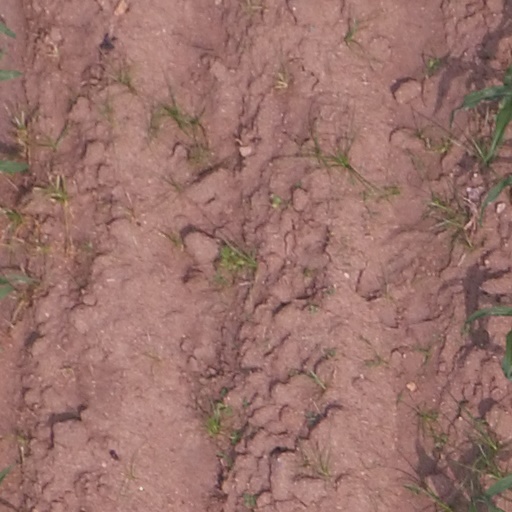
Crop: maize; corn